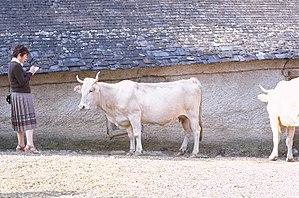
Photographie de vache lourdaise en cours de recensement dans un village de montagne des Hautes Pyrénées
La Lourdaise est une race bovine française à très faible effectif, originaire des Hautes-Pyrénées et aujourd'hui présente essentiellement dans des élevages conservatoires.